The Weather Man

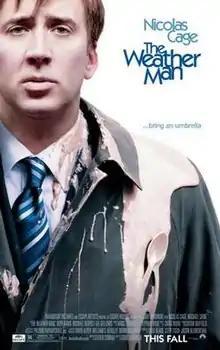
Theatrical release poster

The Weather Man is a 2005 American dark comedy-drama film directed by Gore Verbinski, written by Steve Conrad, and starring Nicolas Cage as a Chicago-area weatherman who is in a midst of a mid-life crisis even as his career is potentially about to take off with a new job on a national television morning show. The film also stars Michael Caine and Hope Davis in supporting roles.